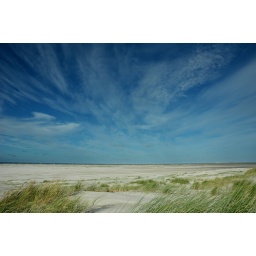
Wash over & blue sky